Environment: real
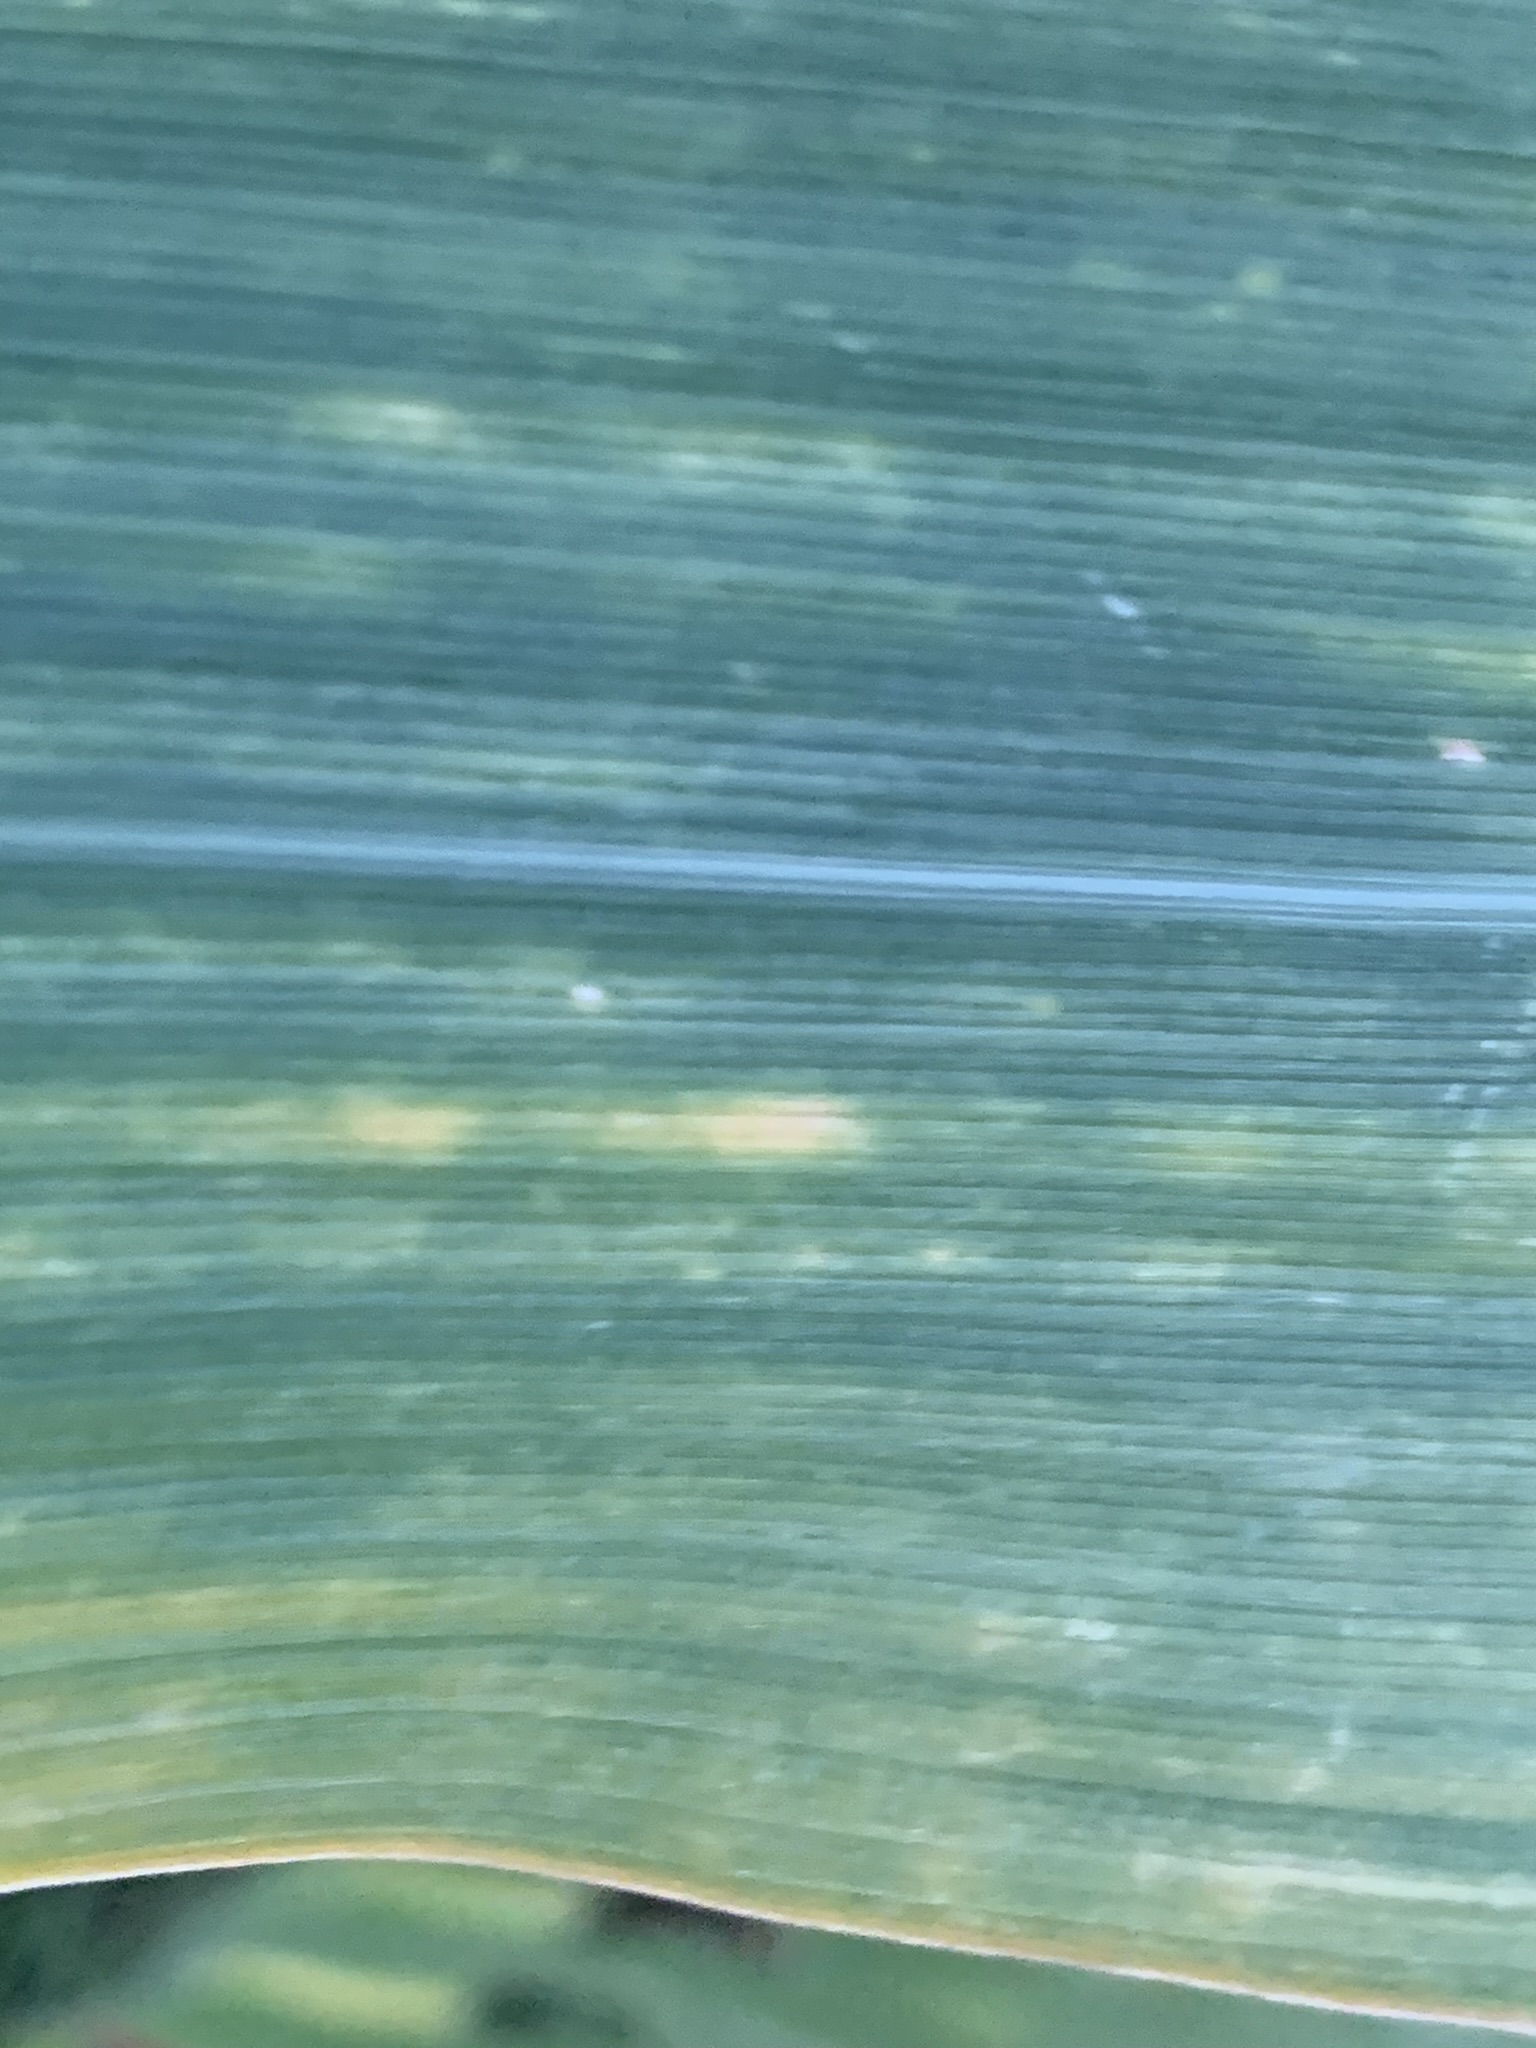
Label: lethal_necrosis